Wilson–Chambers Mortuary

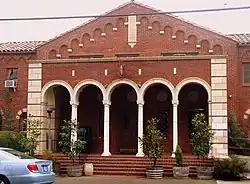
The mortuary's exterior in 2009

The Wilson–Chambers Mortuary, a former funeral home located in north Portland, Oregon, is listed on the National Register of Historic Places.